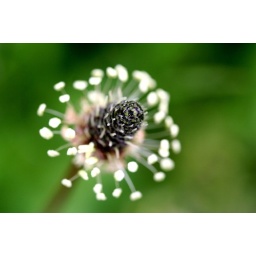
The little white flower was blooming in the roadside.Hachioji, Tokyo, Japan.